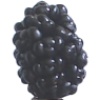
Label: Mulberry 1